The Ginger Tree

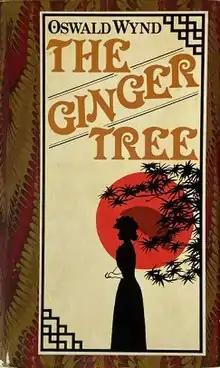
First UK edition (publ. Collins)

The Ginger Tree is a 1977 novel by Scottish novelist Oswald Wynd published in the UK by Collins Publishers. The novel was adapted into a 4-part TV series by the BBC and Japan's NHK for release in 1989, and subsequently shown as part of PBS's "Masterpiece Theatre". Because of the adaptation, the novel became Wynd's most famous. The novel follows a Scottish woman who falls in love with a Japanese Count, and naval officer, and the culture of Japan, following her from 1903 to 1942. Bond's character gives birth to the Count's illegitimate child and goes on after the child's abduction to work in a leading Japanese department store as the first western saleswoman. She later sets up her own store, only to be forced to leave when Japan becomes involved in war.